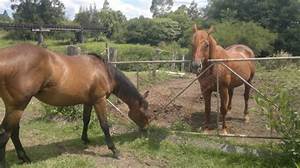
Label: horse